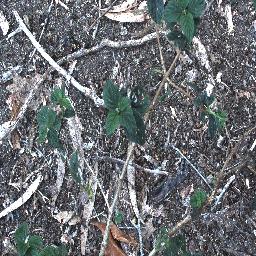
Label: lantana